Porto Formoso

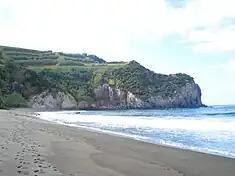
The beach and cliffs of the Praia dos Moinhos, one of the few white-sand beaches on the island of São Miguel

The establishment of this civil parish remotes to the early part of the 16th century, as first recorded by Pedro Vaz Pacheco. On 2 June 1509, he ordered the construction of a Chapel of Bom Jesus, to serve his descendants. By the end of that century, the chapel had its own clergy, passing into a vicarage in 1568.